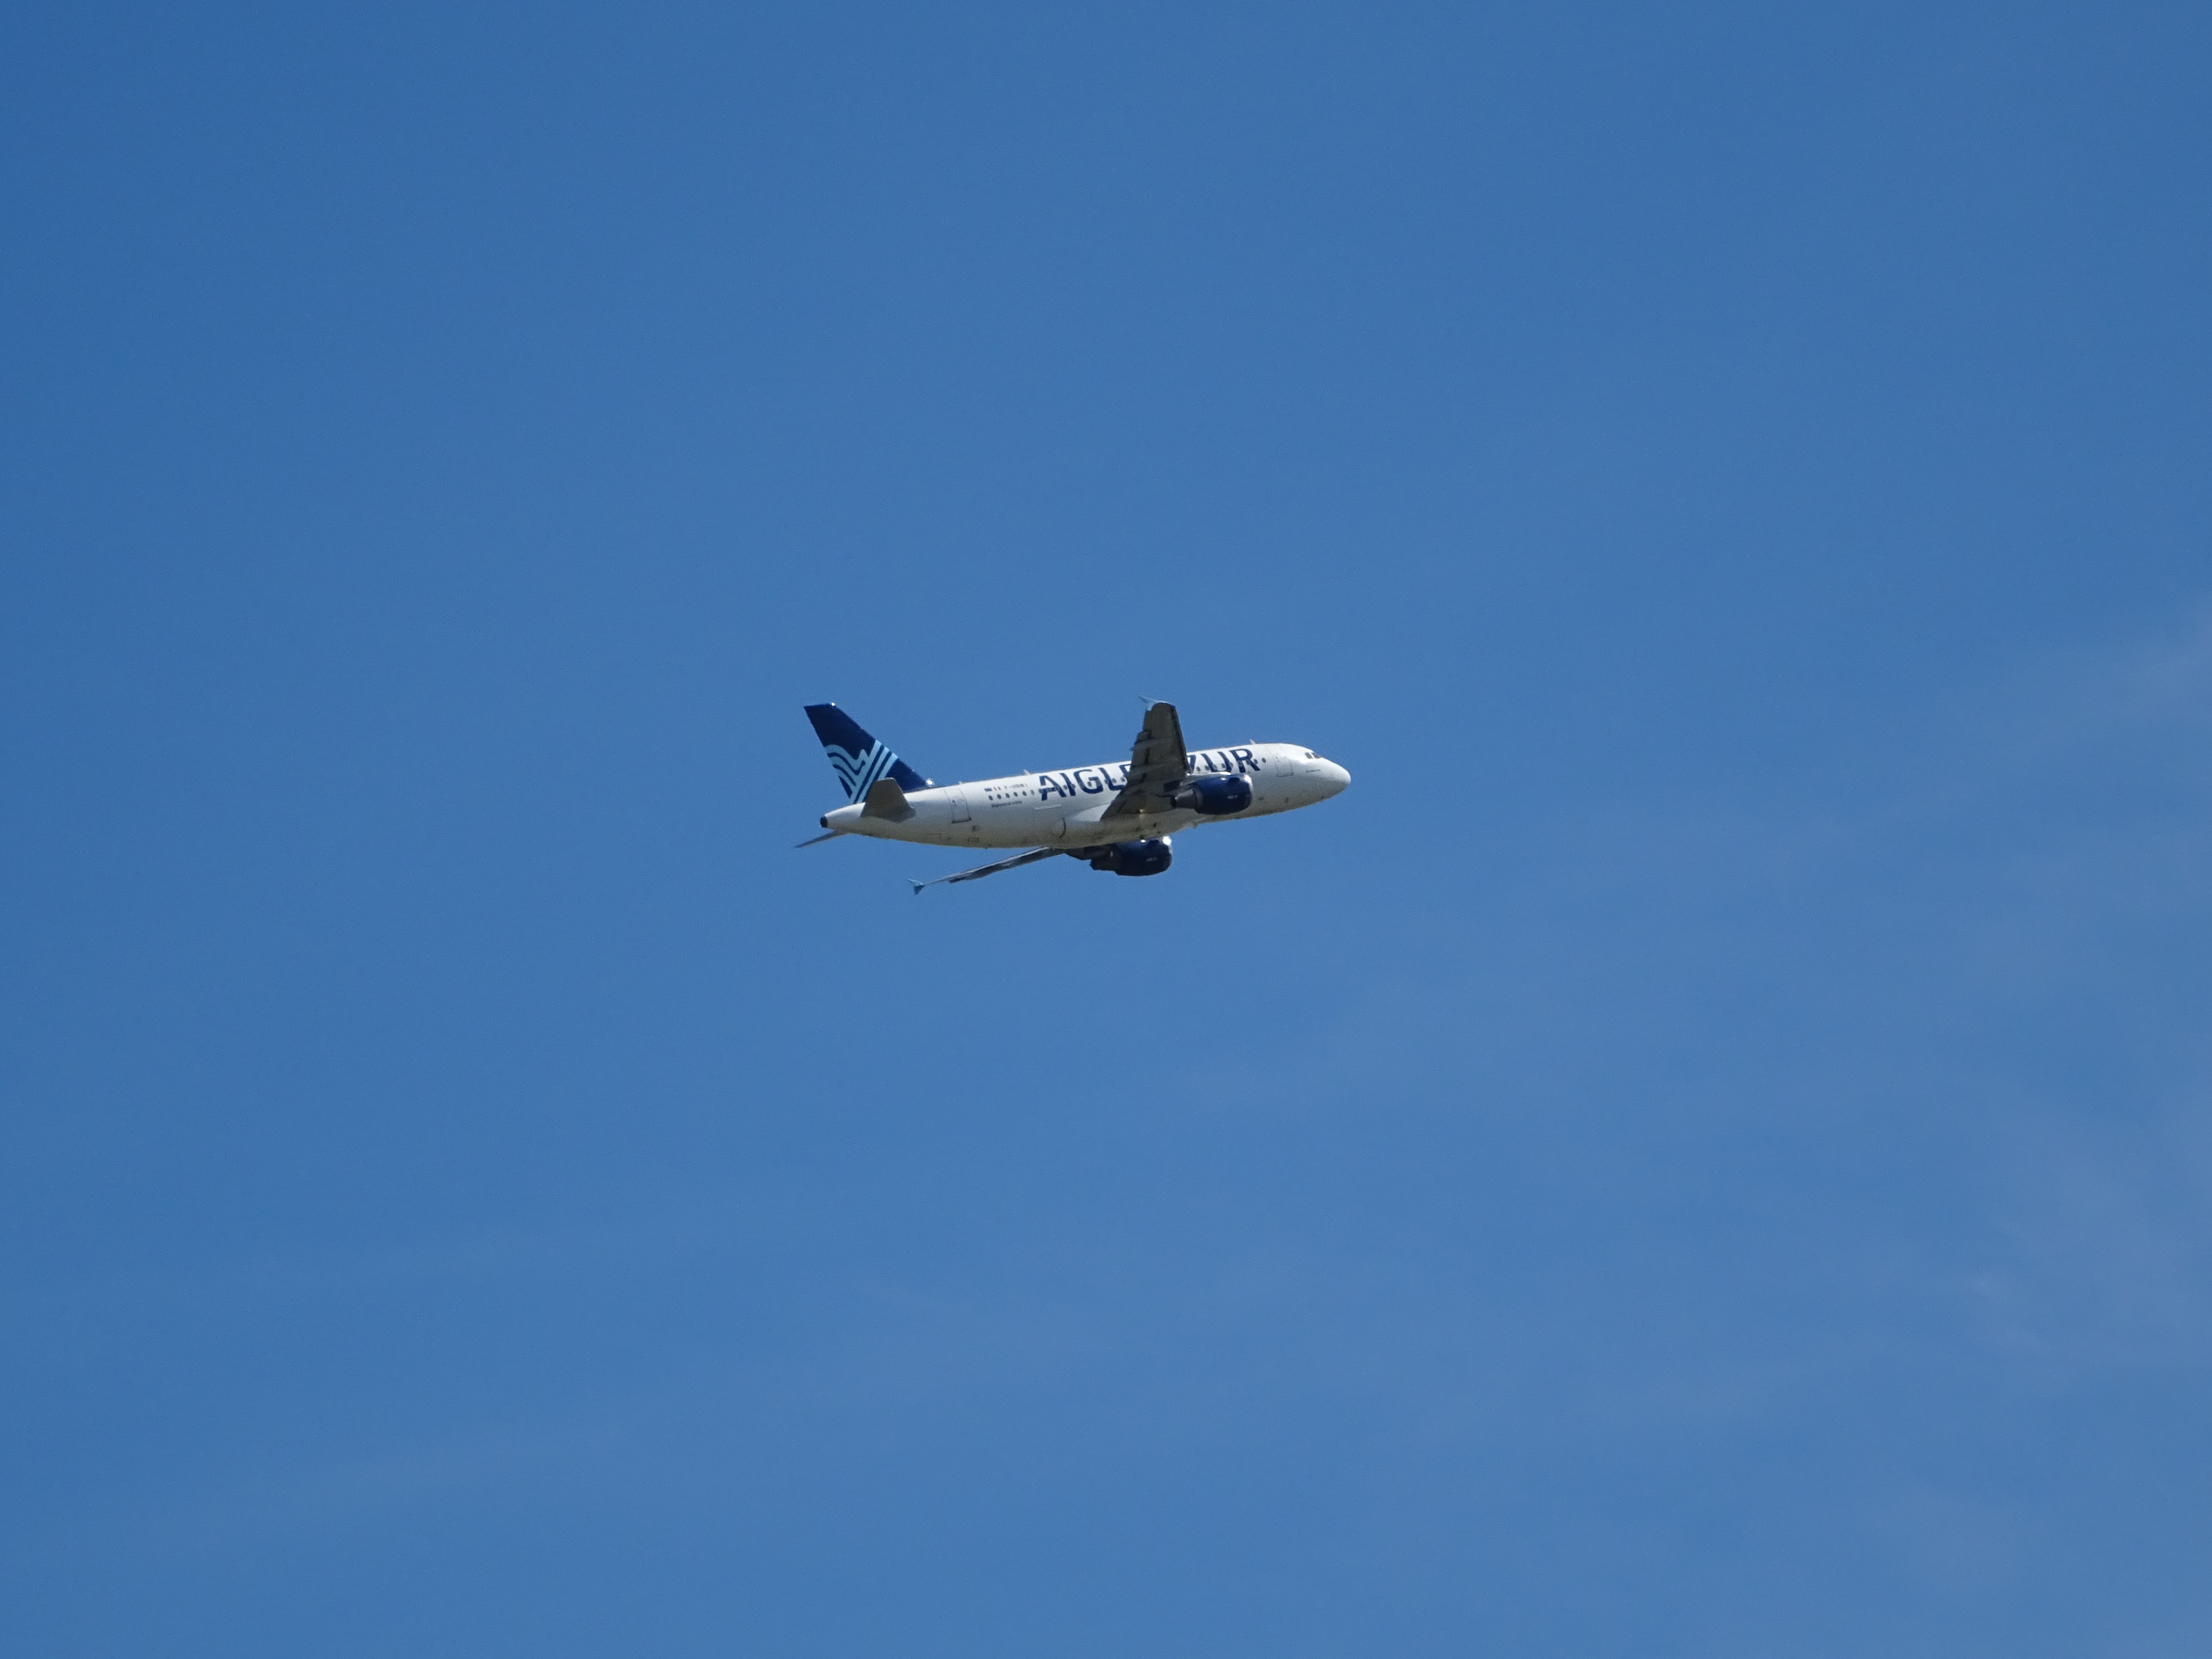
wing, sky, airplane, aircraft, clear, vehicle, airline, aviation, flight, tourism, blue sky, airliner, engine, propeller, takeoff, passenger aircraft, air show, air force, eagle azure, aerobatics, air travel, atmosphere of earth, aircraft engine, general aviation